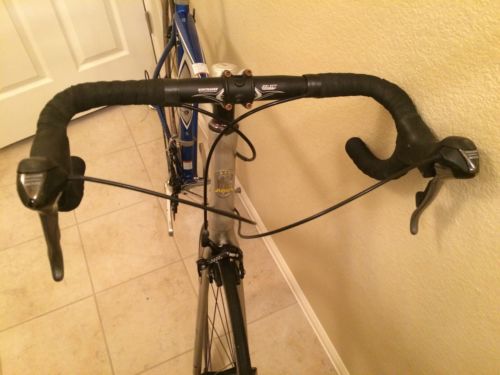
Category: bicycle